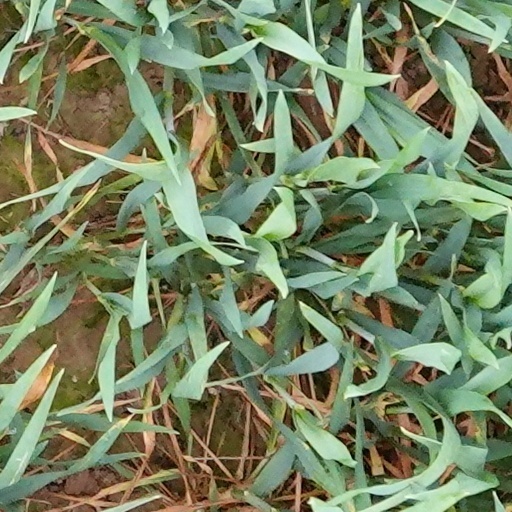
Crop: wheat